Isaac Vorsah

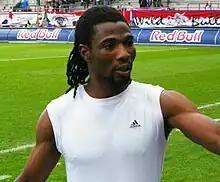
2012 with Red Bull Salzburg

Isaac Vorsah (born 21 June 1988) is a Ghanaian former footballer who played as a centre-back. Born in Accra, Vorsah started his career playing in his Kpando in the Volta Region later joining Gamba All Blacks F.C. in 2015. He secured a deal to Ghanaian giants Kumasi Asante Kotoko after his impressive performances. Vorsah joined TSG 1899 Hoffenheim on an initial loan deal in 2007, after impressing on a trail. He secured a permanent deal which resulted in him playing 130 matches and scored 4 goals in all competitions for TSG 1899 Hoffenheim over a span of 5 seasons from 2007 to 2012. He played for Ghana at four major international tournaments, including three African Cup of Nations (AFCON) in 2010, 2012, 2013 and at the 2010 World Cup in South Africa.